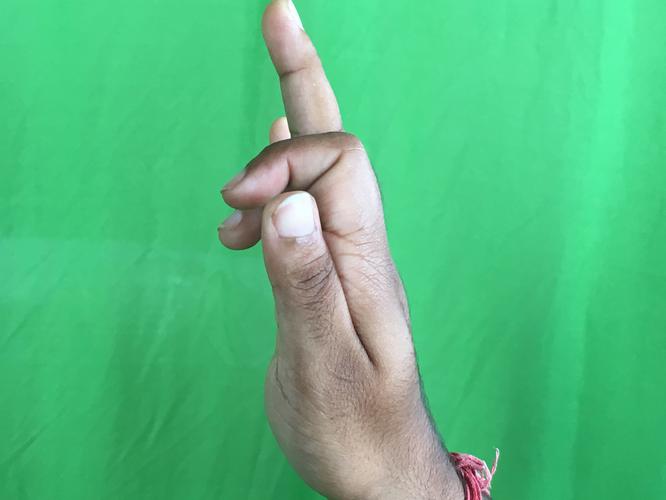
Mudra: Shukatundam
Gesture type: single_hand